Patrick Henchy

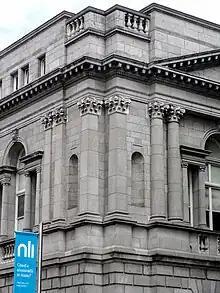
The National Library of Ireland. Henchy was heavily involved in the expansion of the Library into a new building on Kildare Street.

Patrick Henchy, also known as "Paddy", was born on May 5, 1913 in Corofin, County Clare, Ireland. He was born into a family of seven children, from the parents Patrick Henchy and Margaret née O'Grady. Born into a devout Catholic family, Henchy expressed his deep faith and opposed any form of violence throughout his early life.